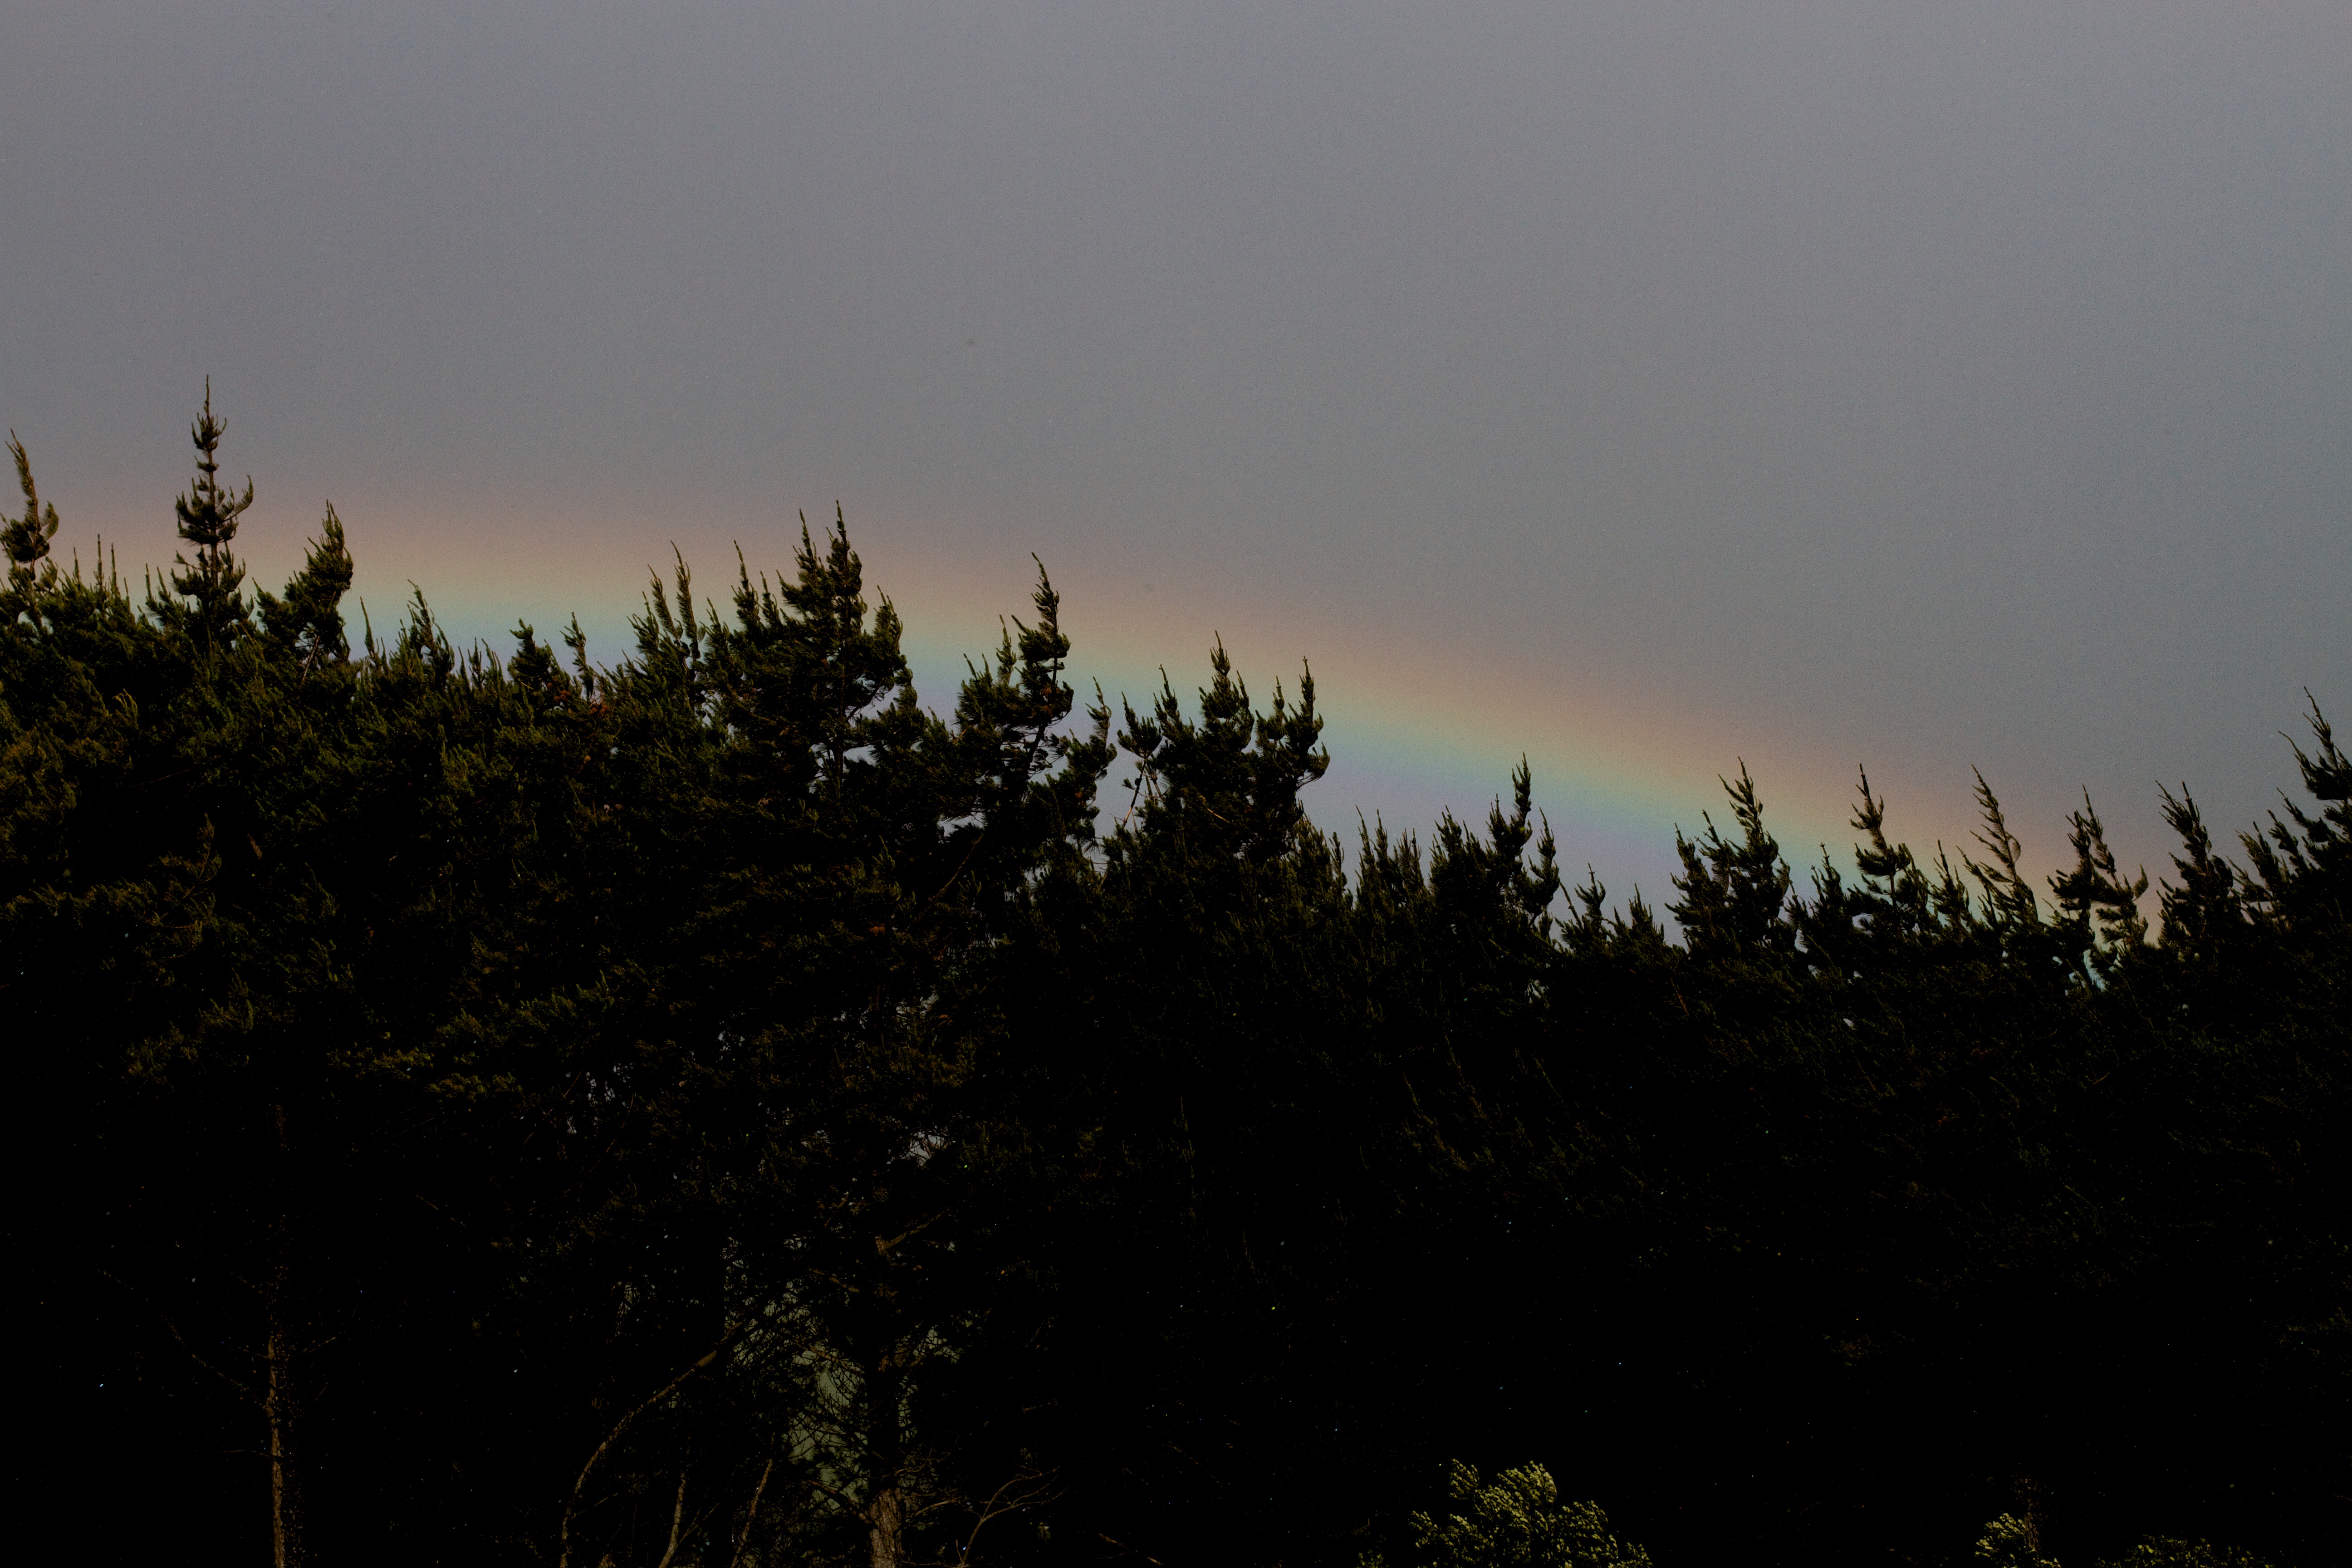
tree, nature, horizon, mountain, cloud, sky, fog, sunrise, sunset, mist, night, sunlight, morning, hill, dawn, dusk, evening, weather, haze, darkness, atmospheric phenomenon, atmosphere of earth